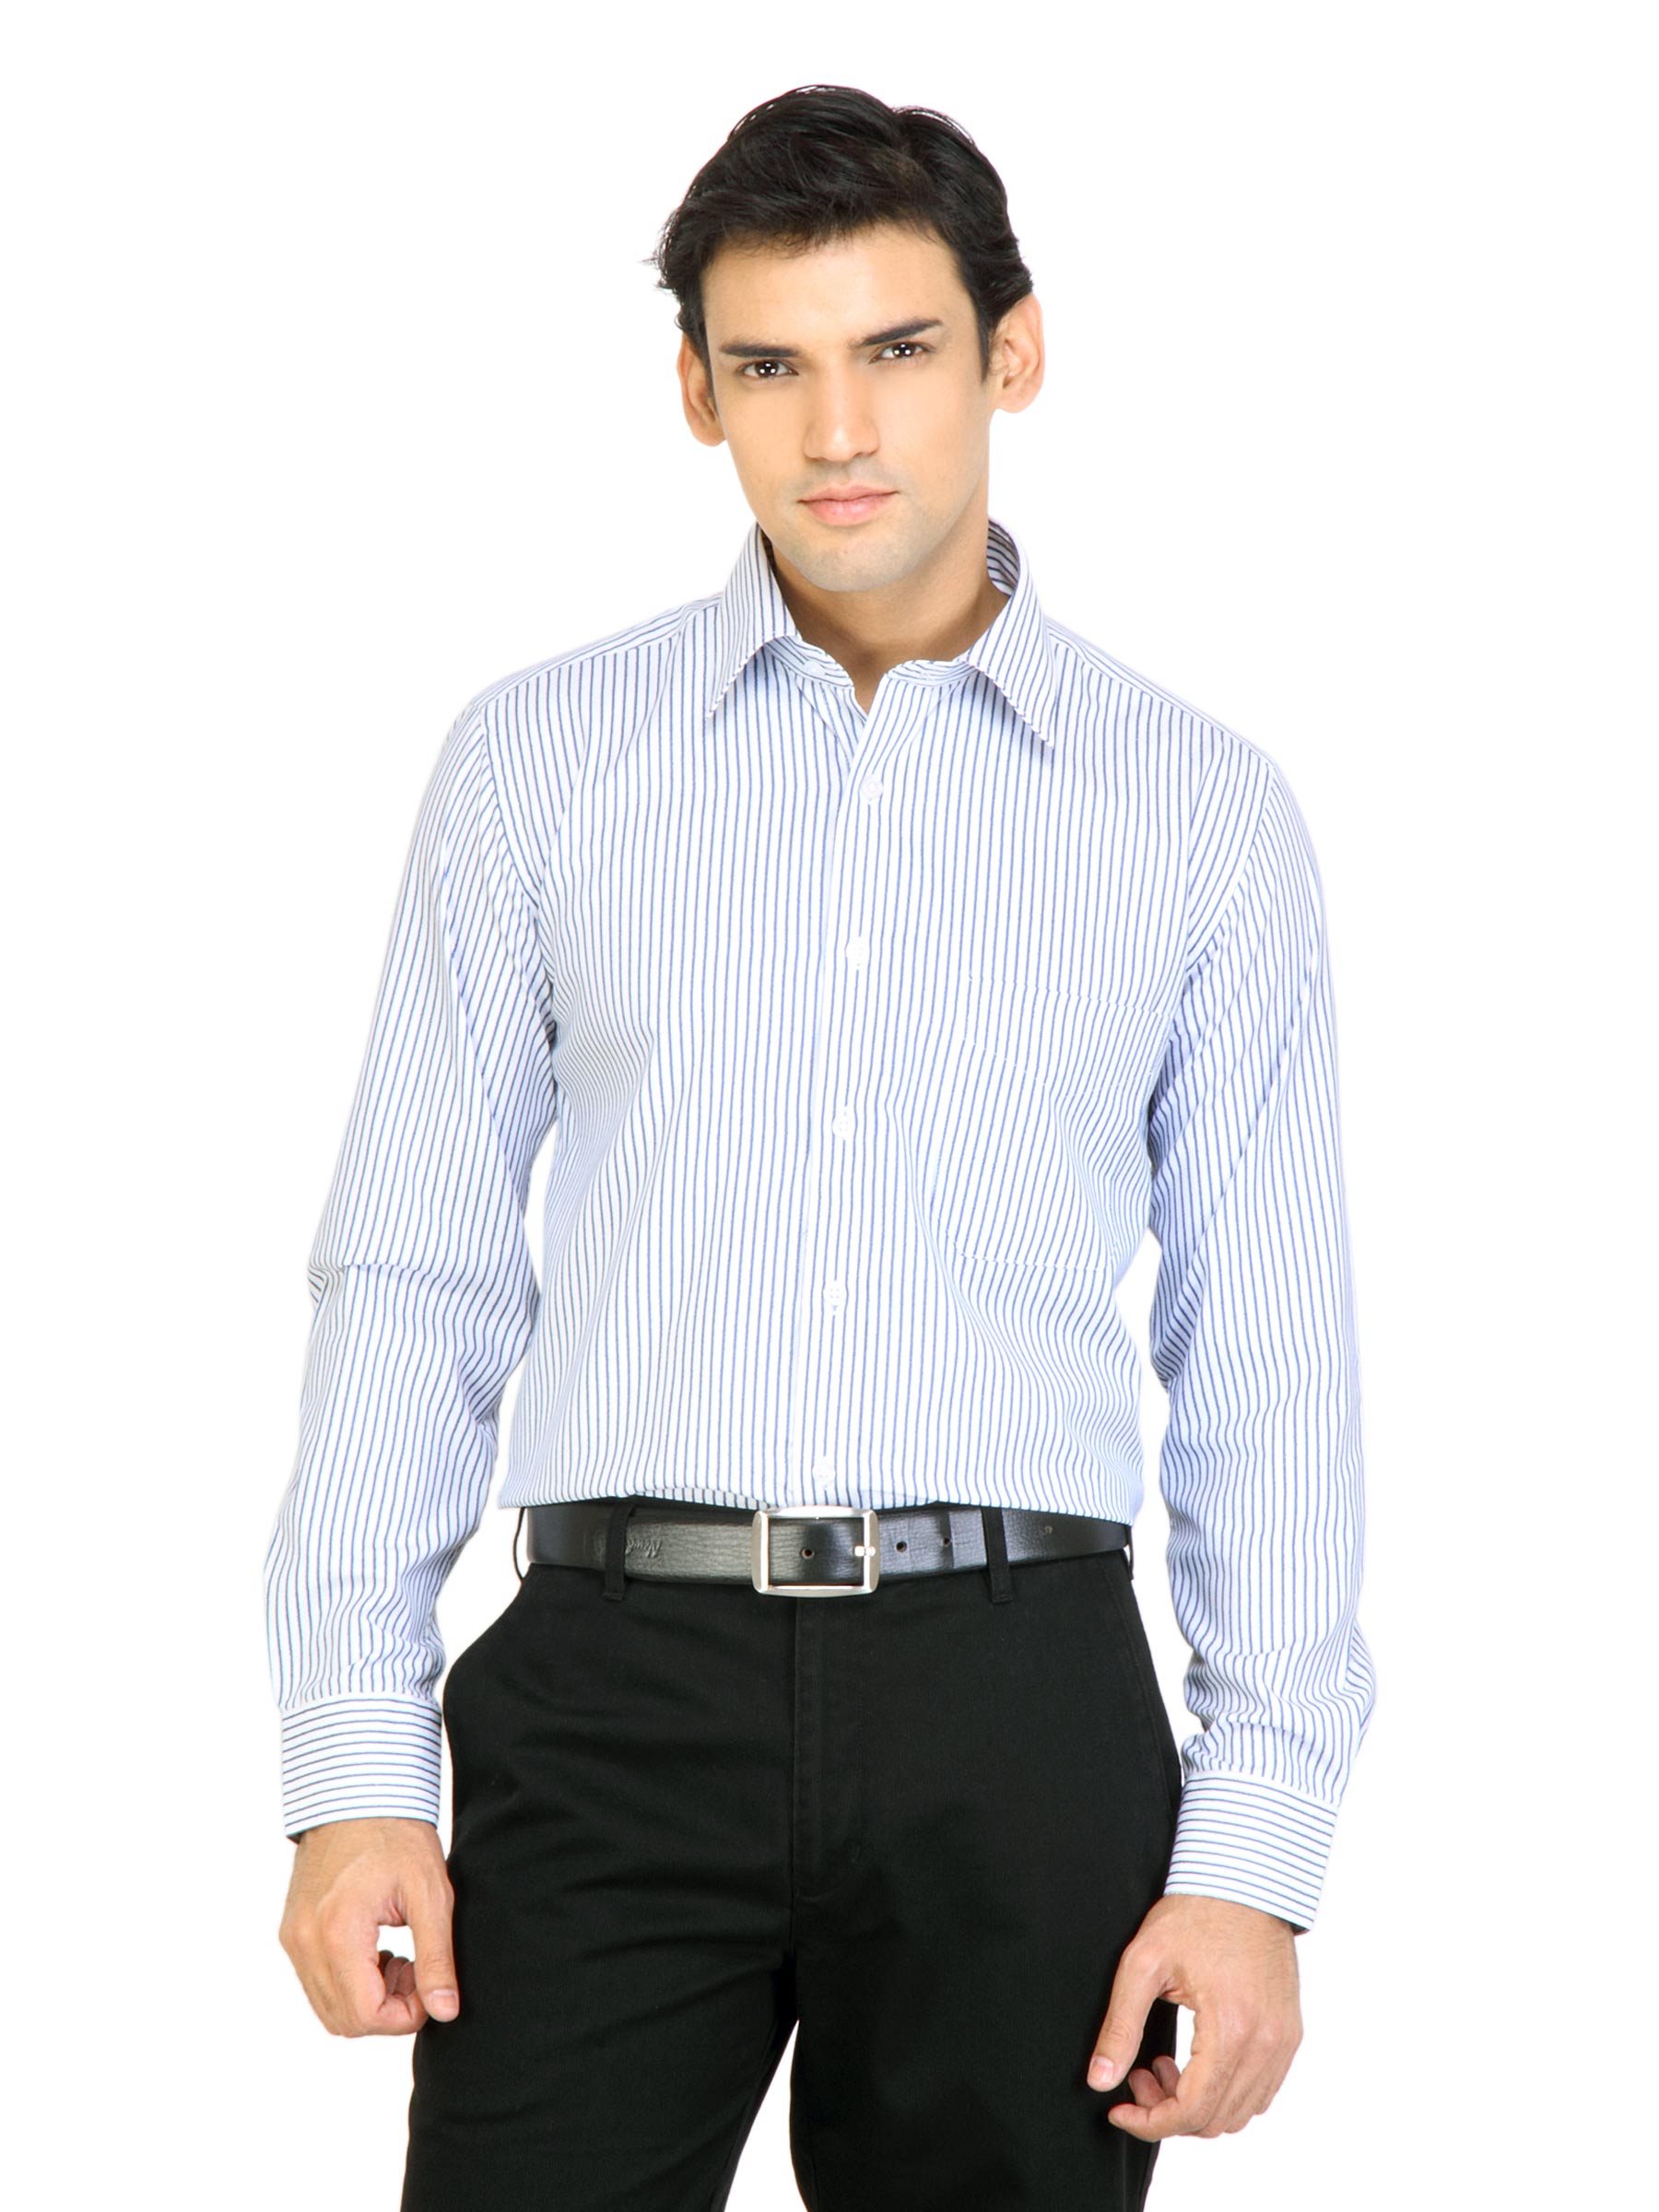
Mark Taylor Men White & Blue Striped Shirt
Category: Apparel / Topwear / Shirts
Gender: Men
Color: White
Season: Fall 2011
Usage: Formal